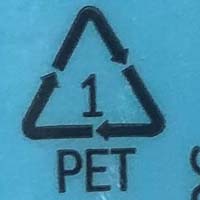
Plastic recycling code class: 1_polyethylene_PET